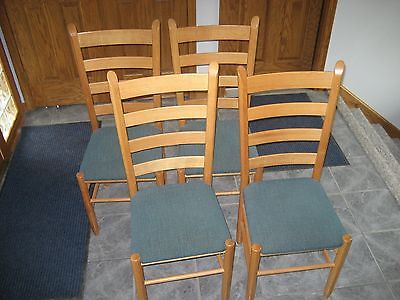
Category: chair